Donny Lia

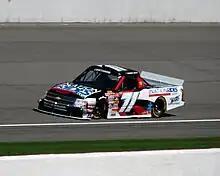
2008 truck

Lia had been set to drive for HT Motorsports in the No. 59 Toyota in late 2007, and drove at Homestead hoping for a full 2008 season. However, sponsorship did not pan out, and instead joined The Racer's Group (TRG) for the 2008 season, driving Kevin Buckler's No. 71 The Racer's Group/Nationrides.com/Zurich North America Chevrolet Silverado starting at Auto Club Speedway (he was ineligible to race at Daytona because of minimum driver proficiency rules, with Mike Bliss running the race). He had his first Top 10 finish at Martinsville Speedway when he finished ninth. He scored his first Craftsman Truck Series win at Mansfield in the Ohio 250 on May 24, 2008 by nudging race leader David Starr out of the way on the final lap. He was the first rookie to win a Truck Series event since Carl Edwards in the 2003 season. He was the also the first driver from Riverhead, New York to win a NASCAR national series race since Steve Park's final Cup Series win in 2001. Late in the season, Lia resigned from TRG, and signed to drive for Randy Moss Motorsports for seven of the final eight races of the season.